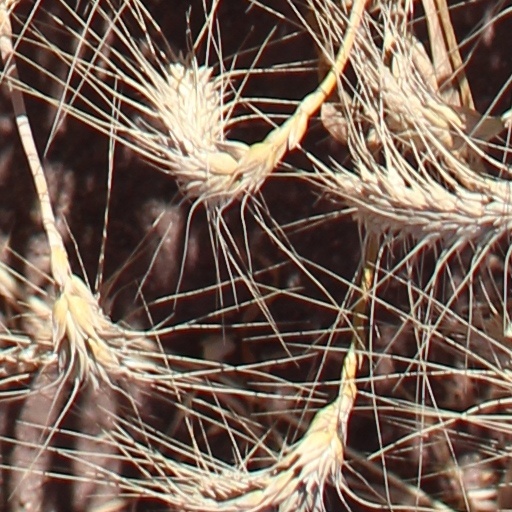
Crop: wheat